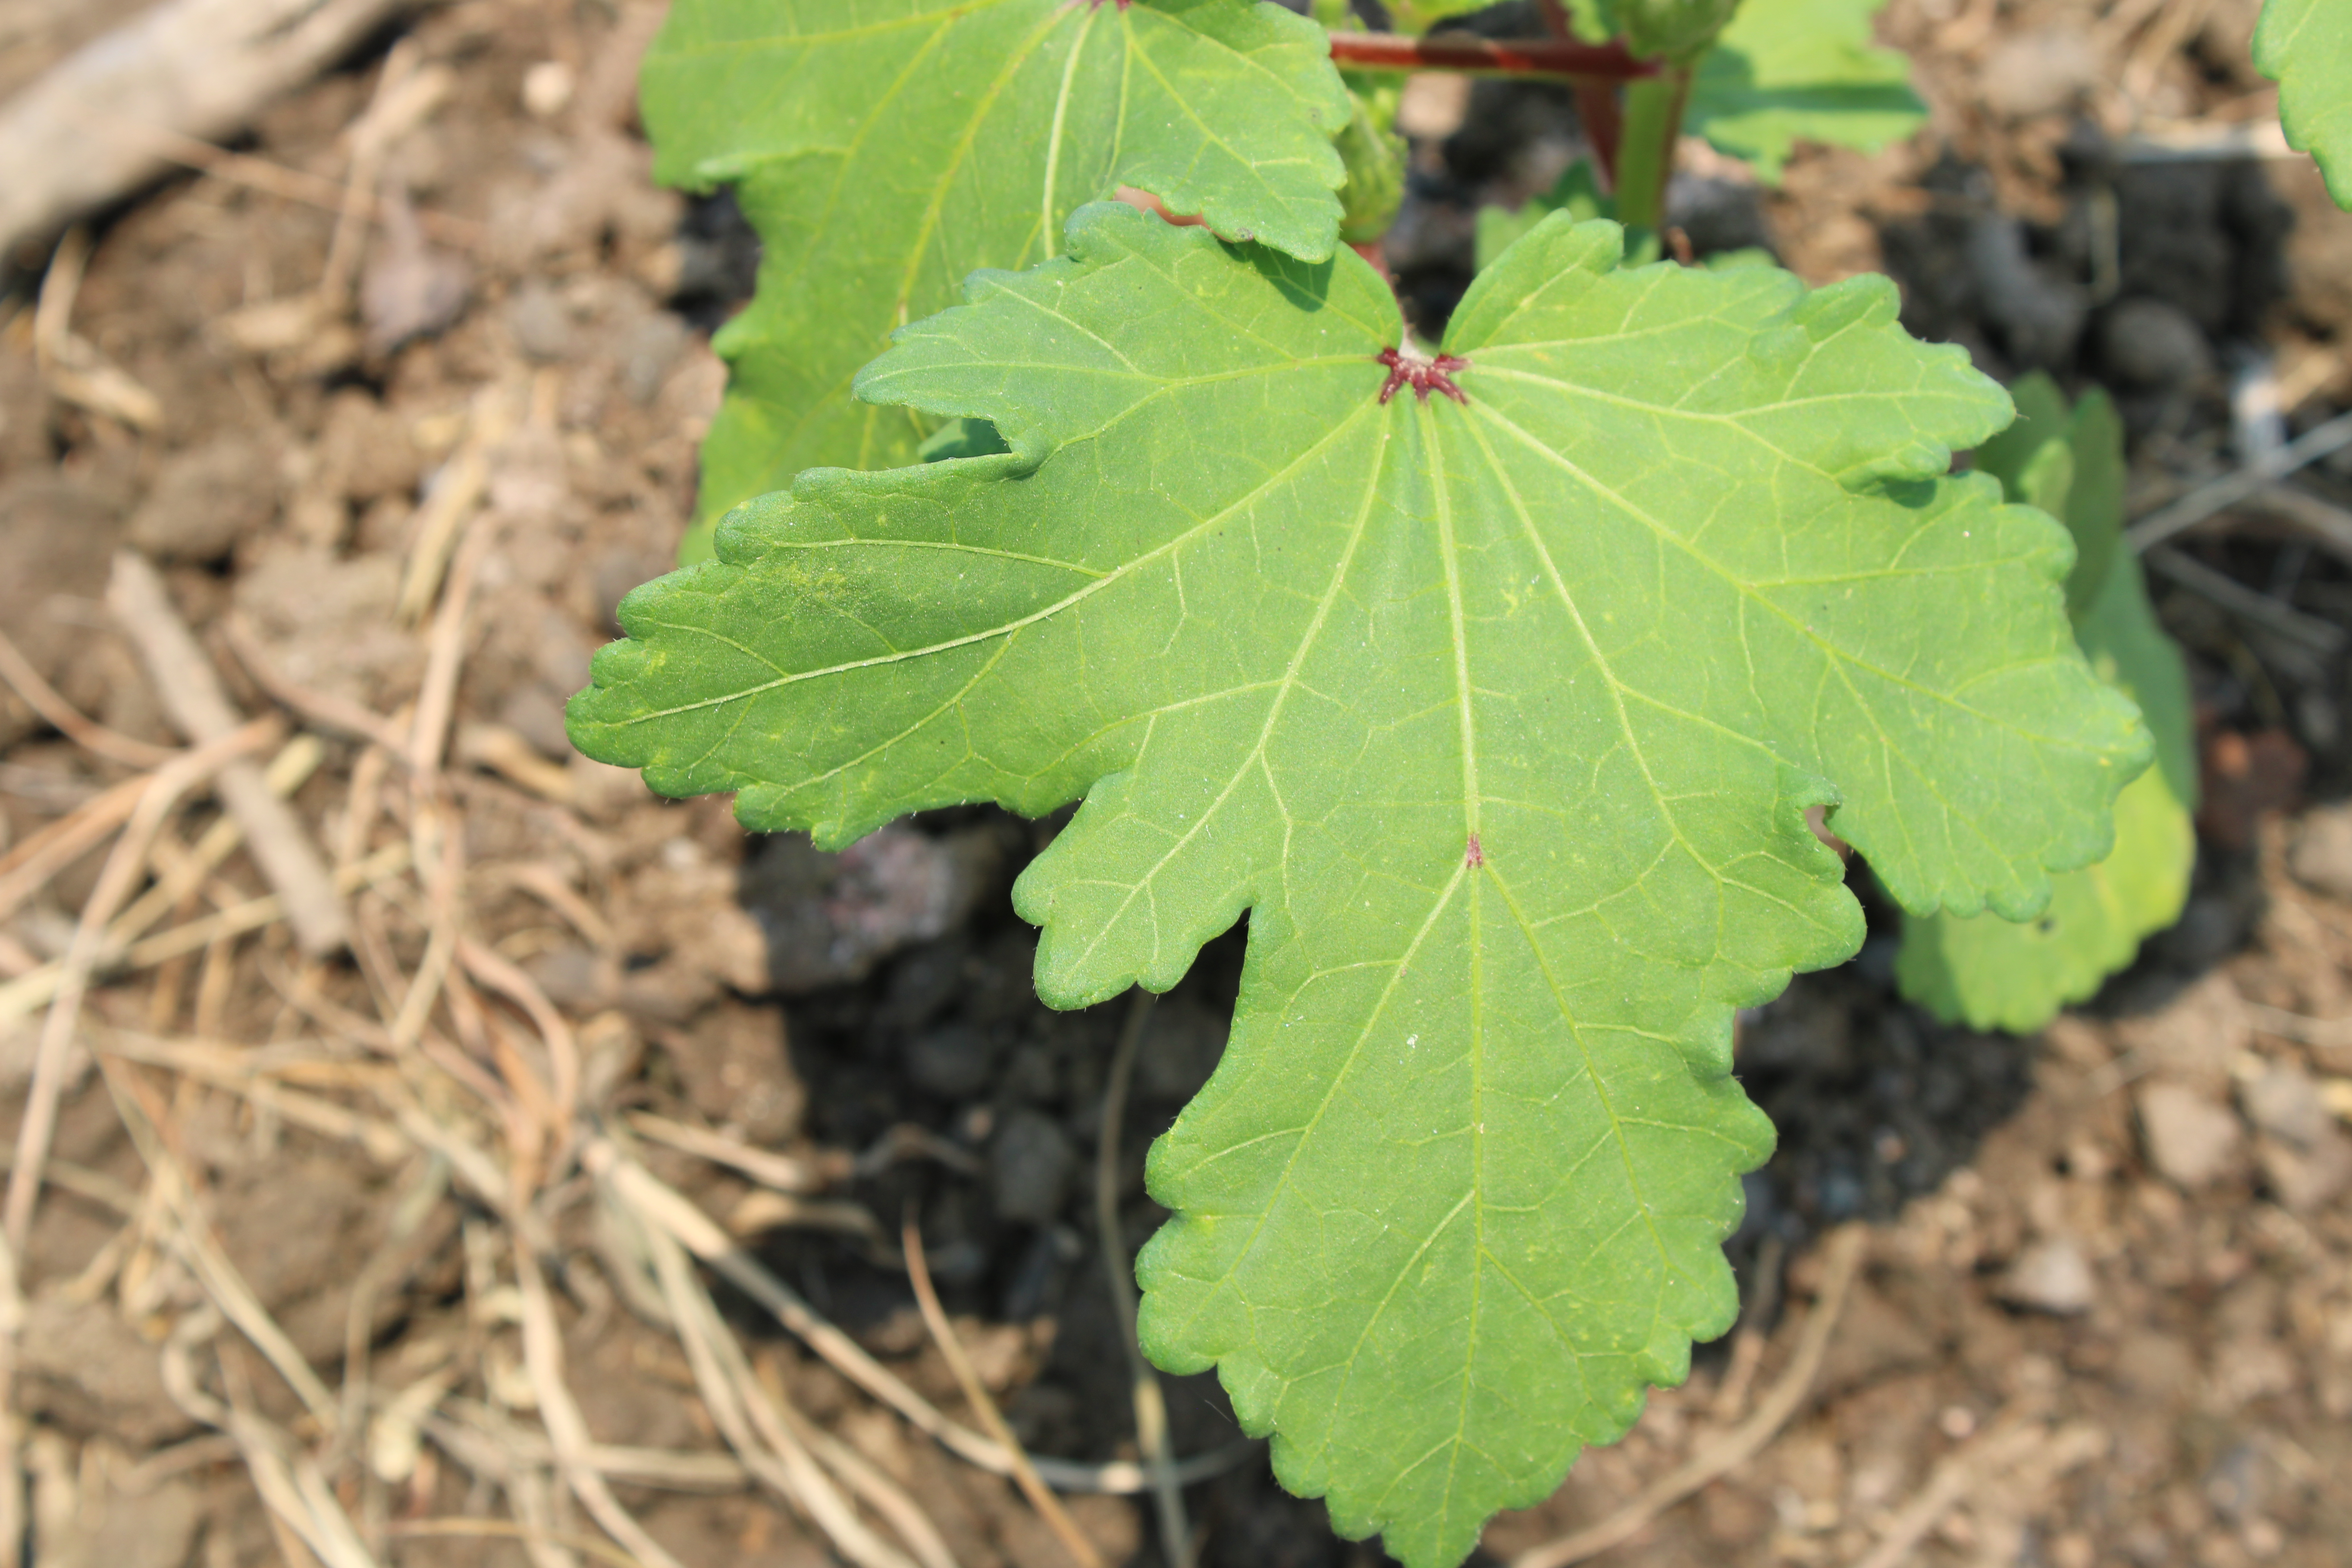
Label: Healthy